The Record (North Jersey)

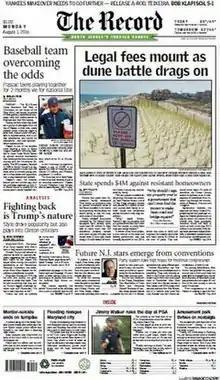
The August 1, 2016, front page of "The Record"

The Record (also called The North Jersey Record, The Bergen Record and formerly The Bergen Evening Record) is a newspaper in New Jersey, United States. Serving Bergen, Essex, Hudson and Passaic counties in northern New Jersey, it has the second-largest circulation of the state's daily newspapers, behind "The Star-Ledger".